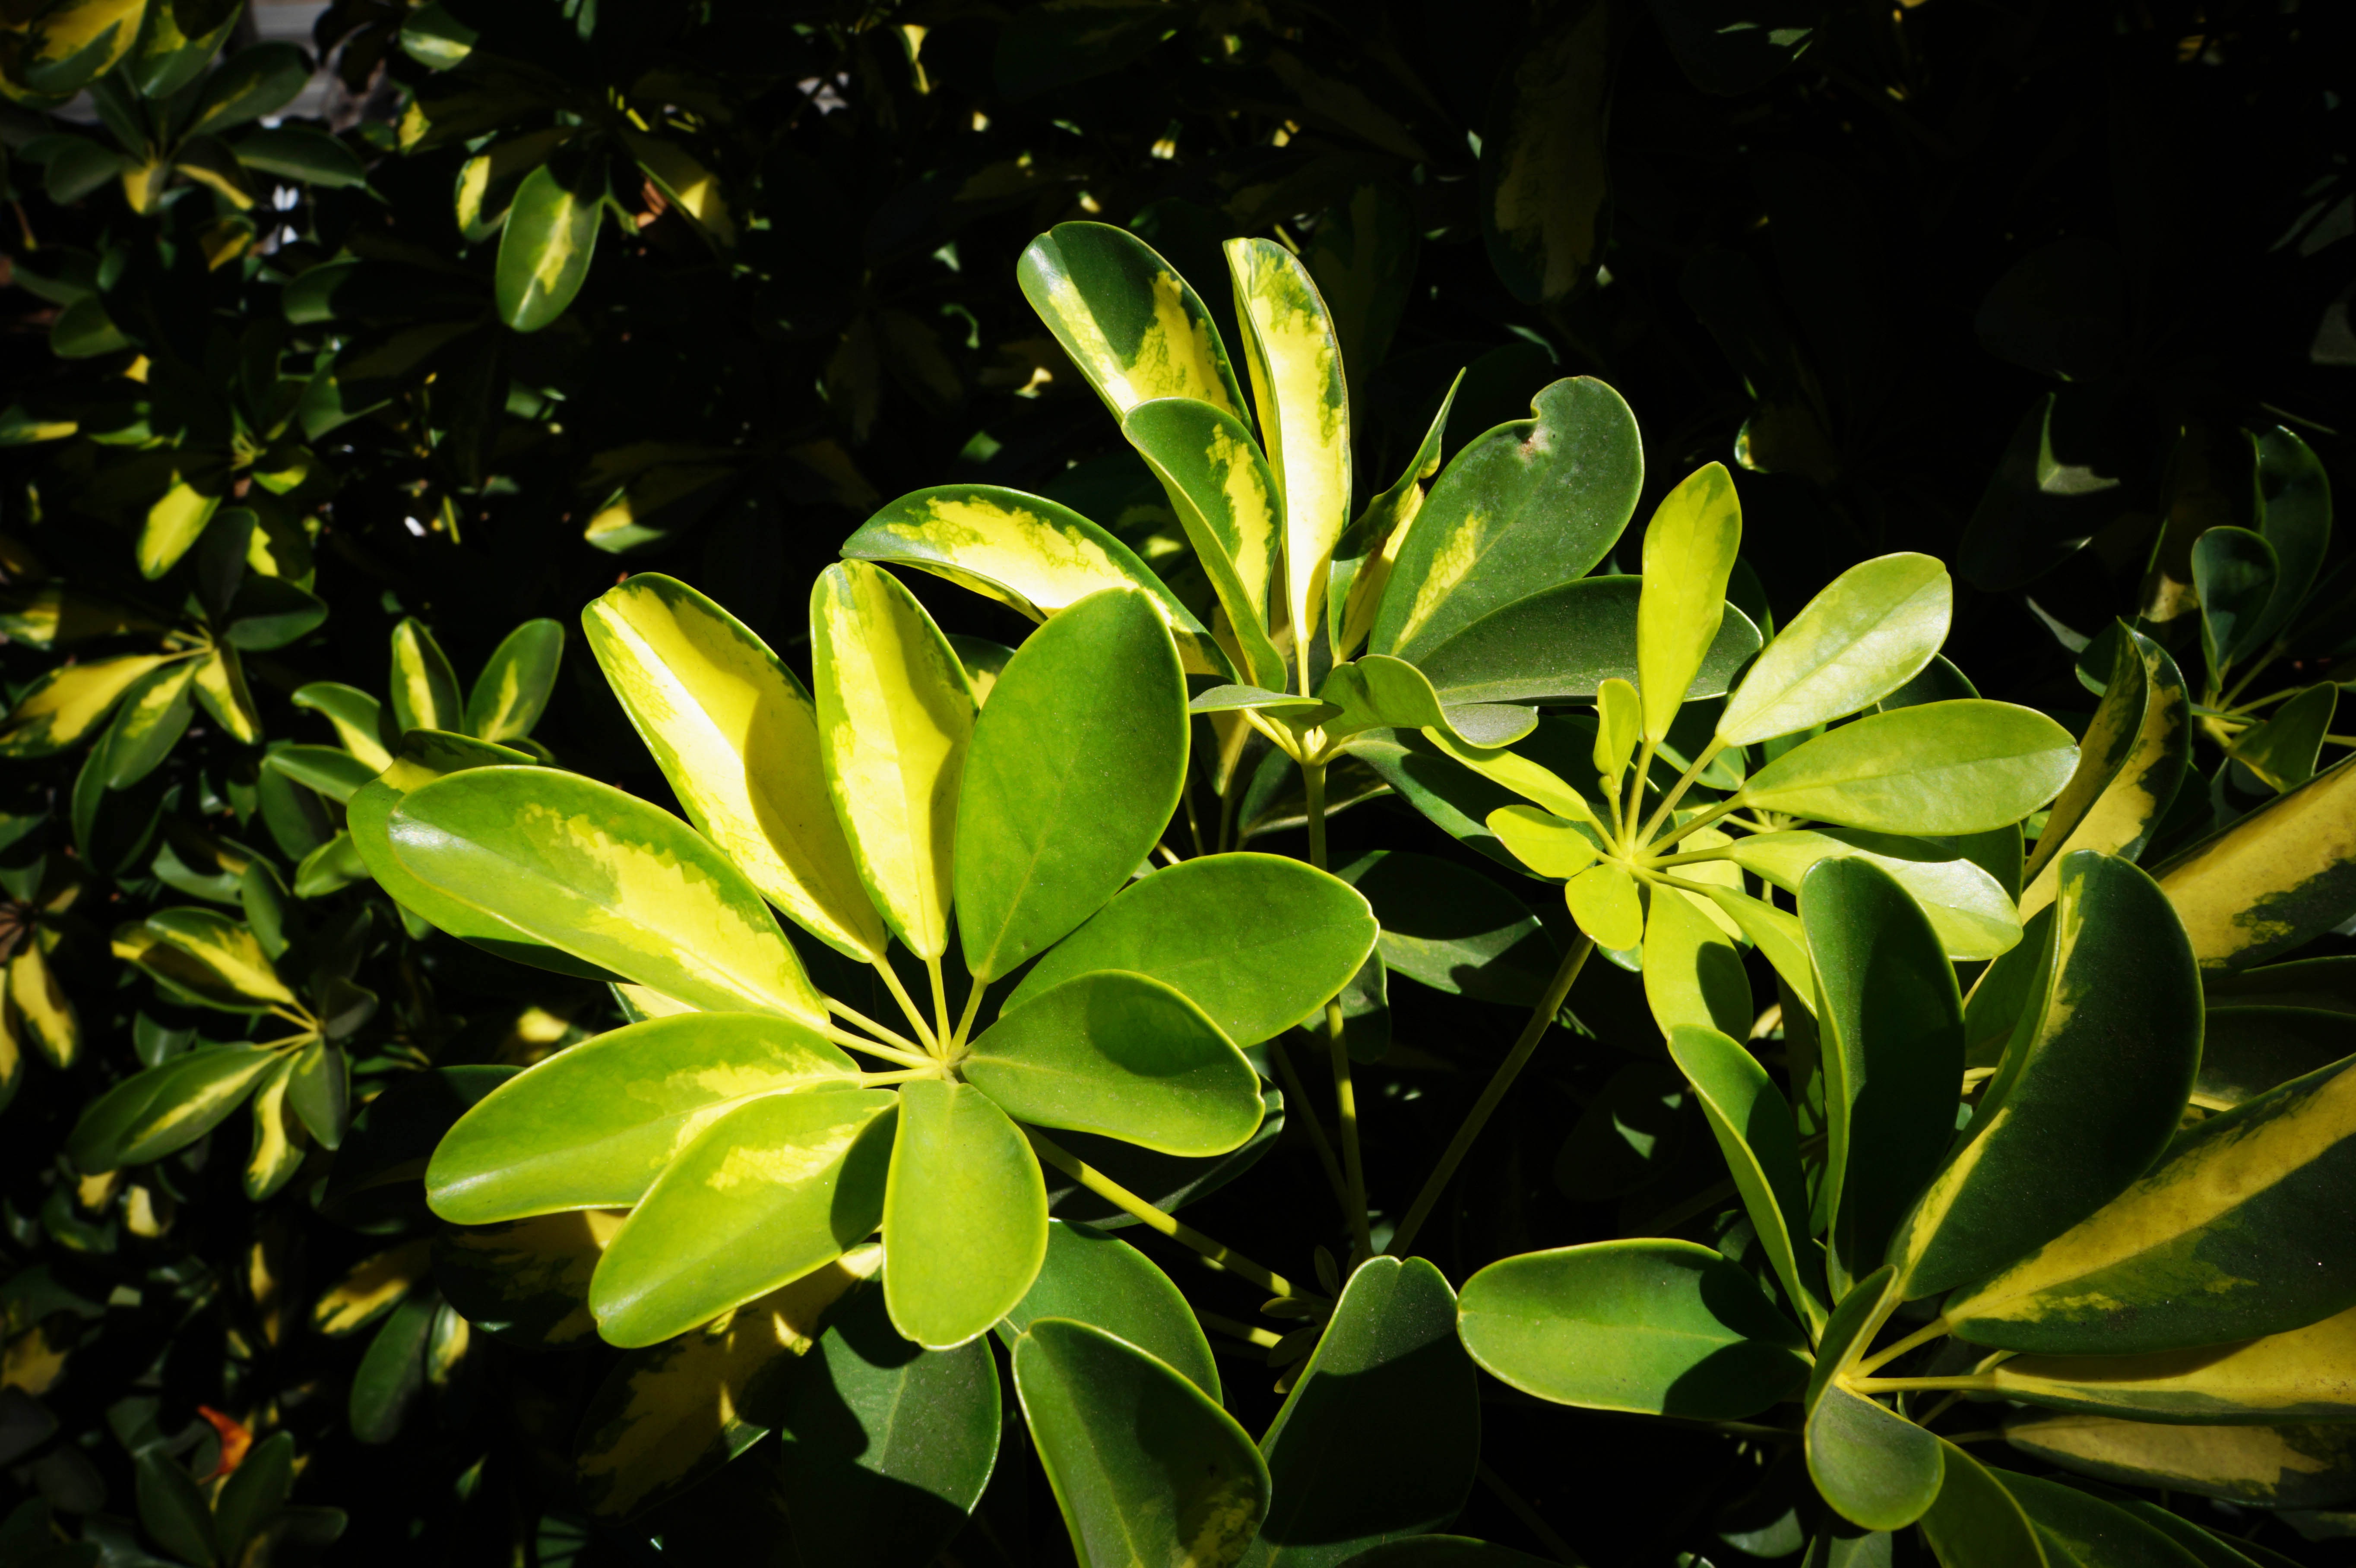
tree, nature, plant, leaf, flower, green, jungle, botany, yellow, flora, plants, leaves, shrub, el salvador, flowering plant, woody plant, land plant